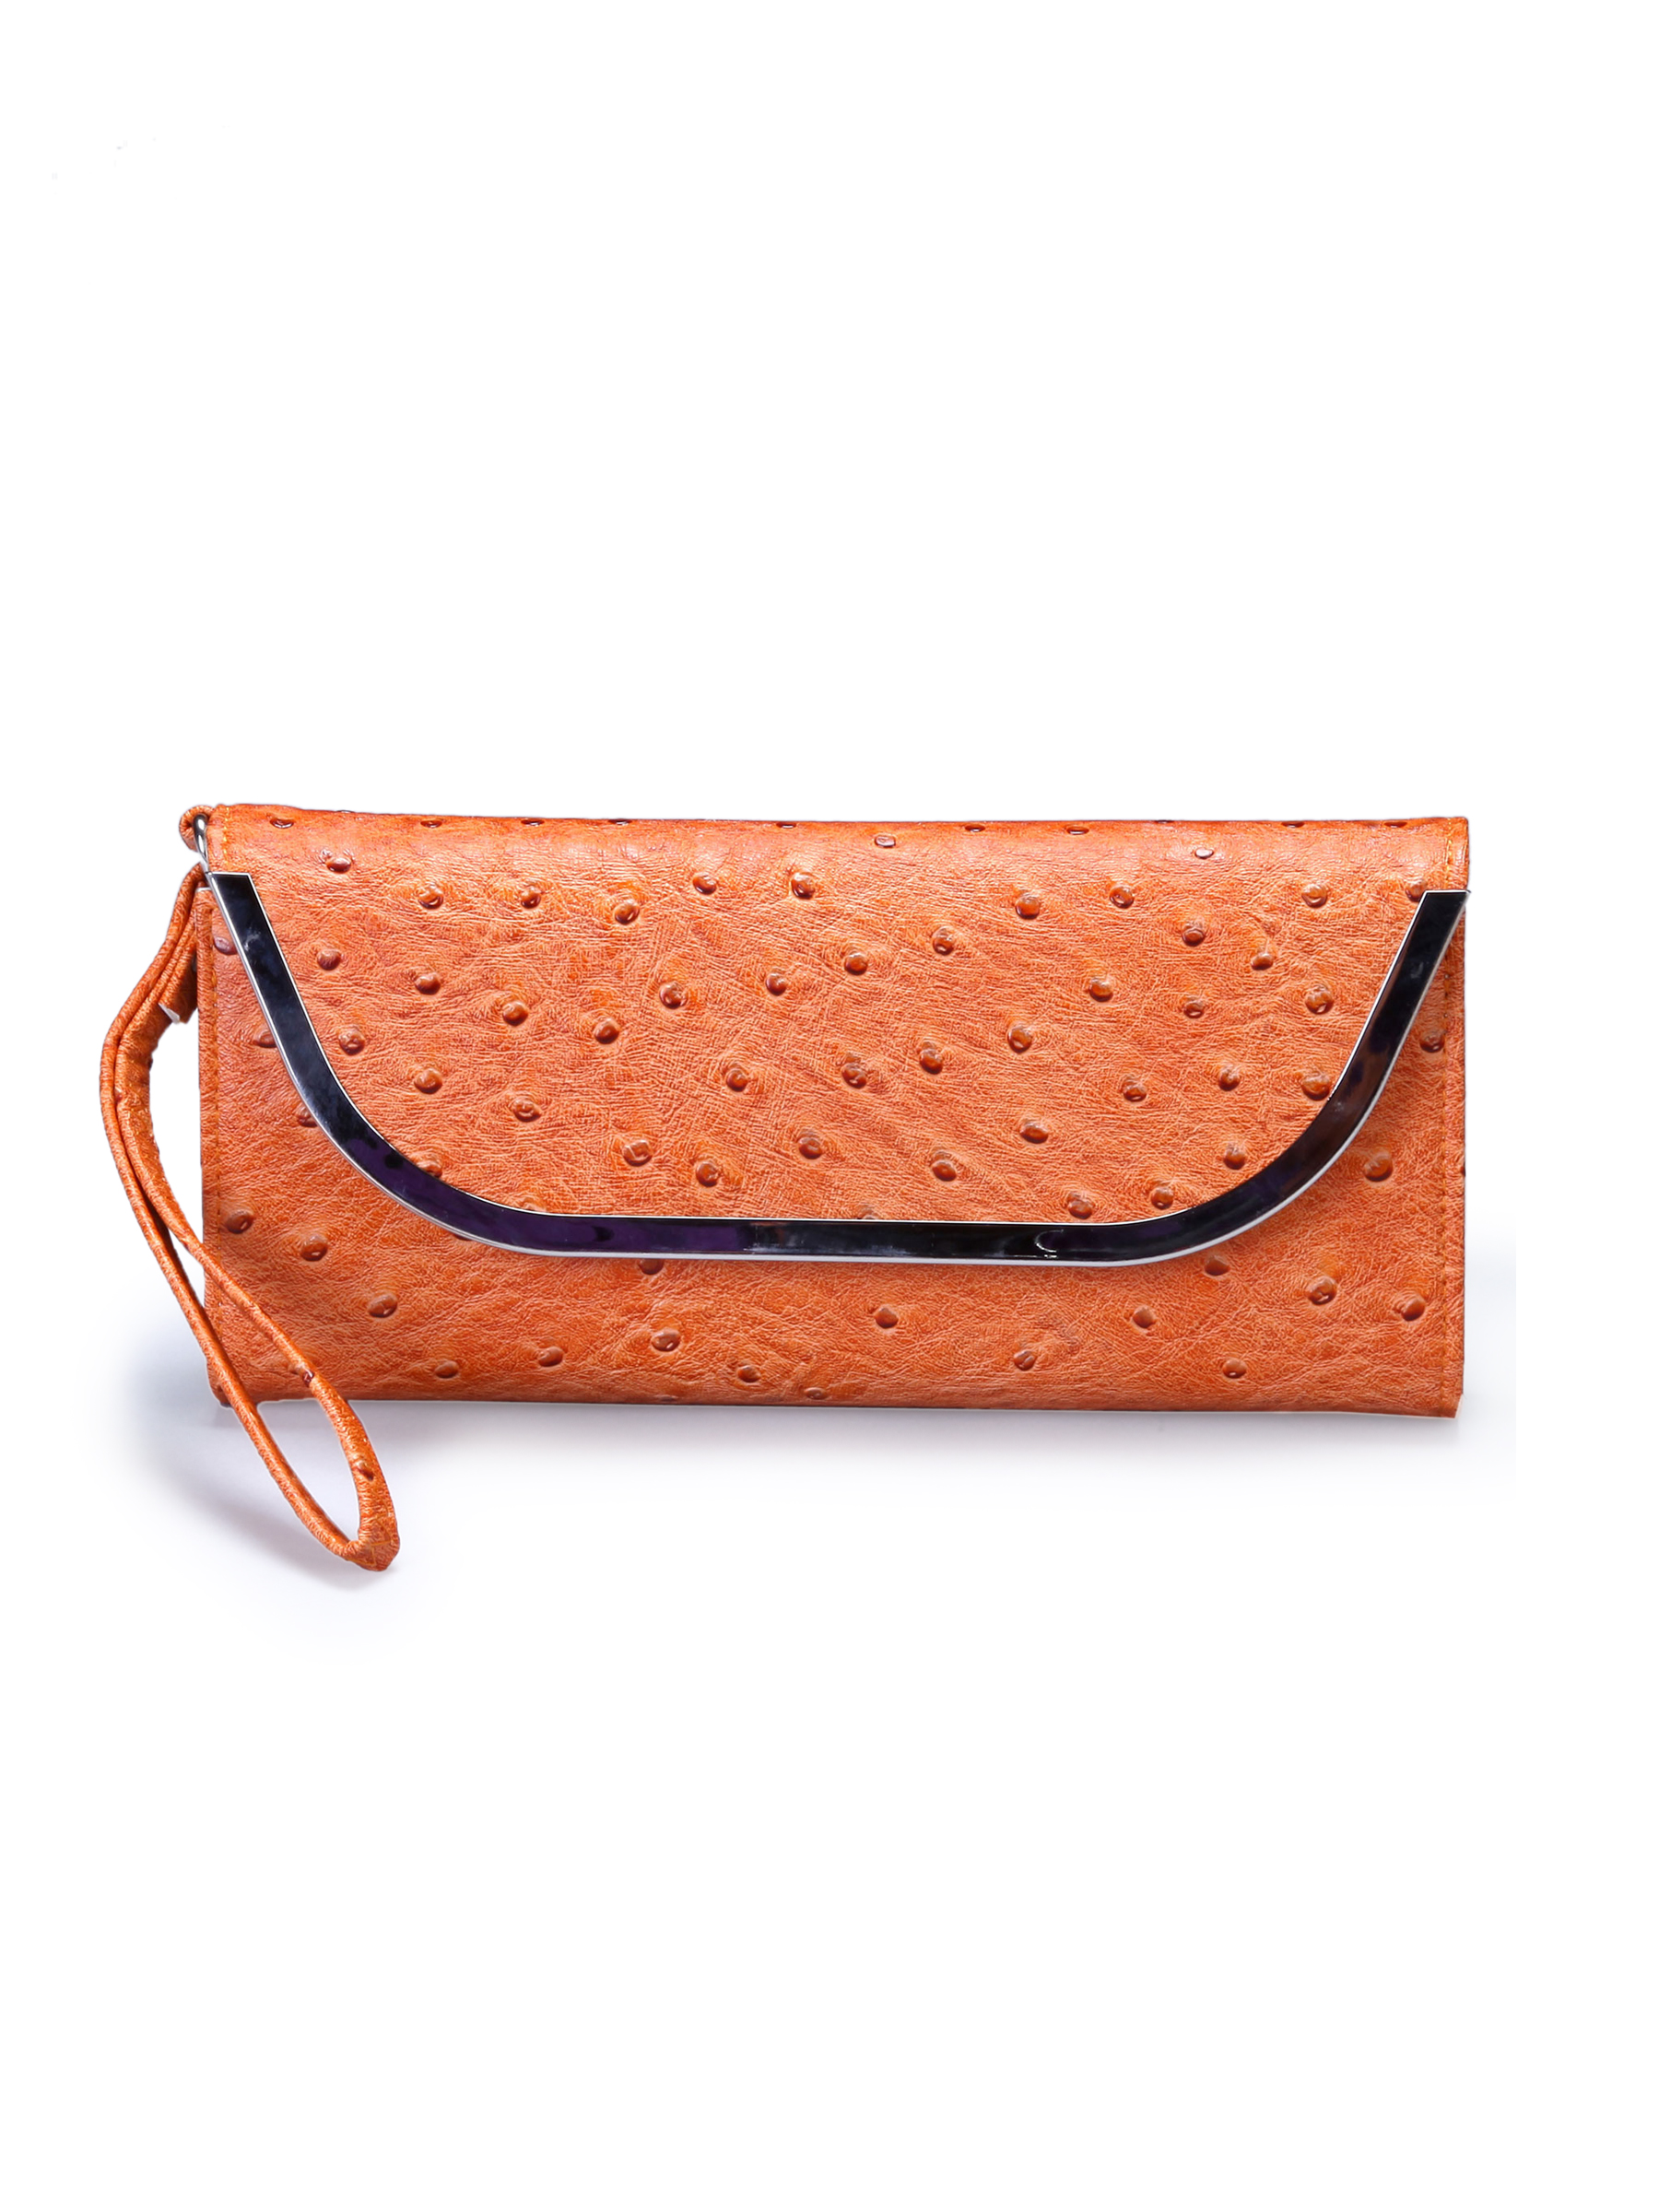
Murcia   Bag
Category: Accessories / Bags / Handbags
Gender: Women
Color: Brown
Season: Winter 2015
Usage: Casual